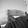
ASL letter: H